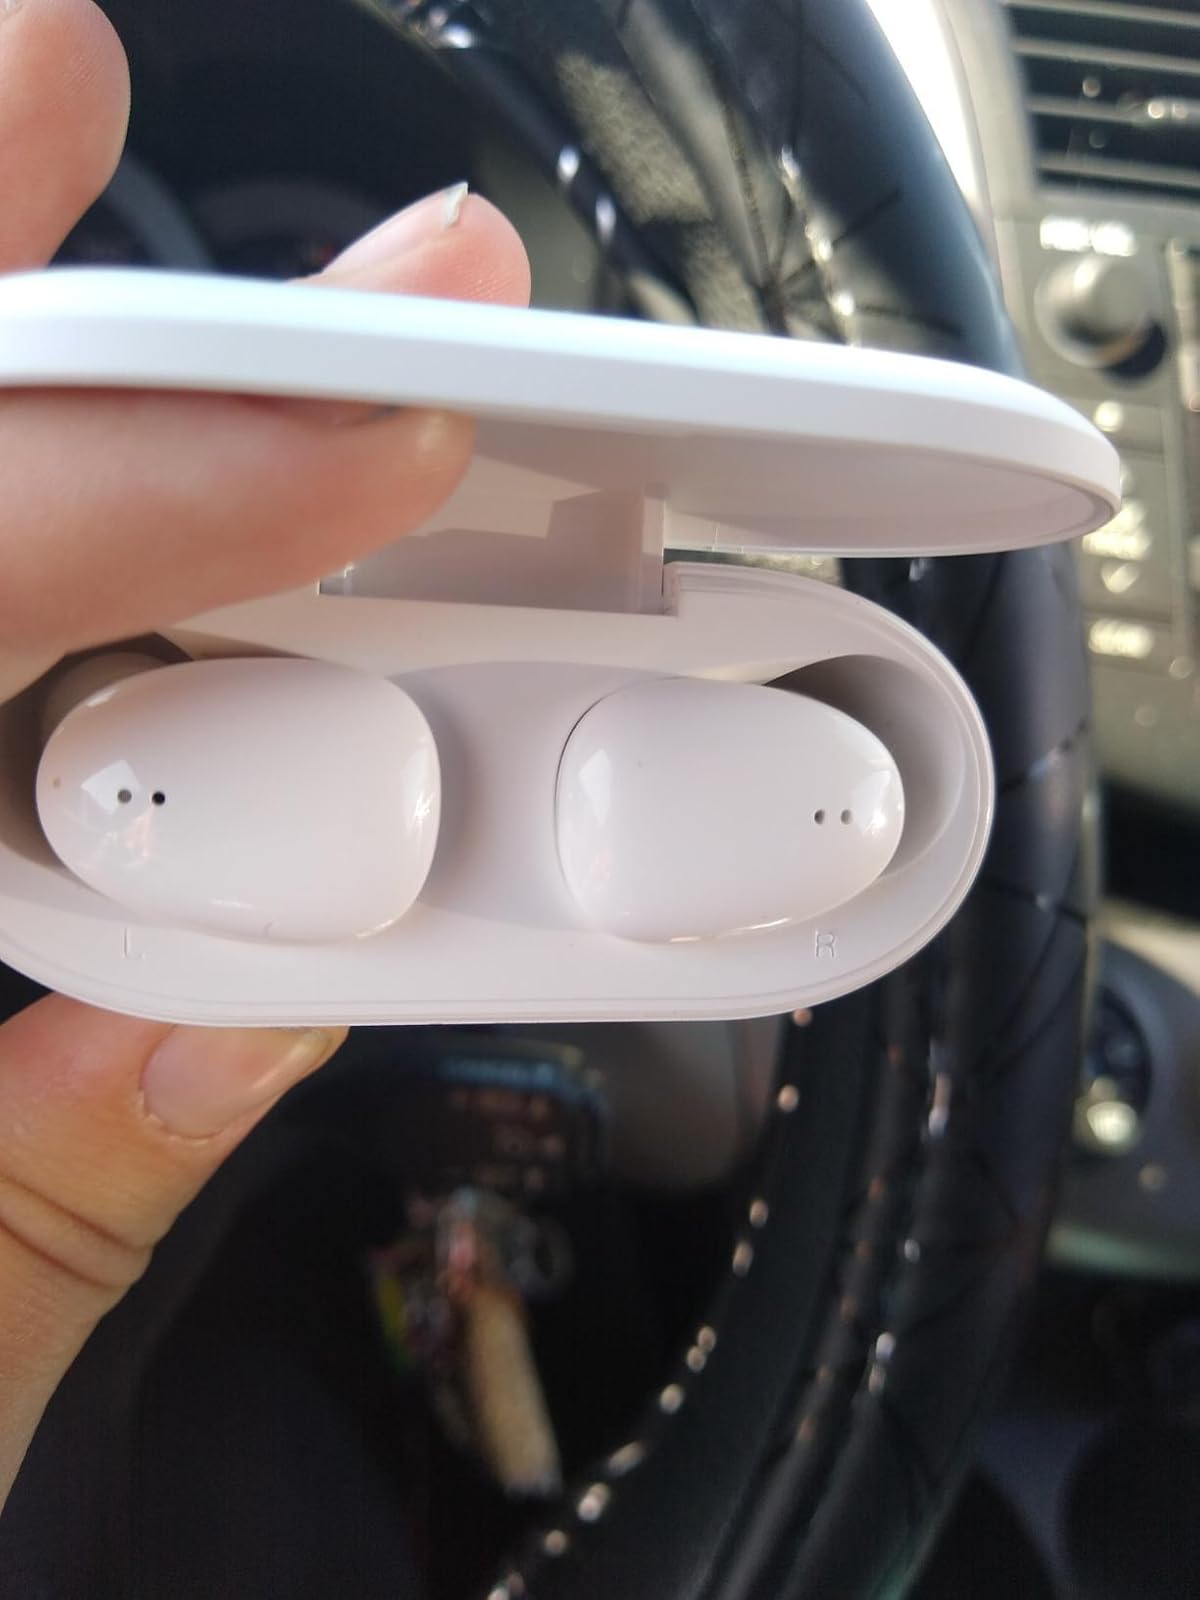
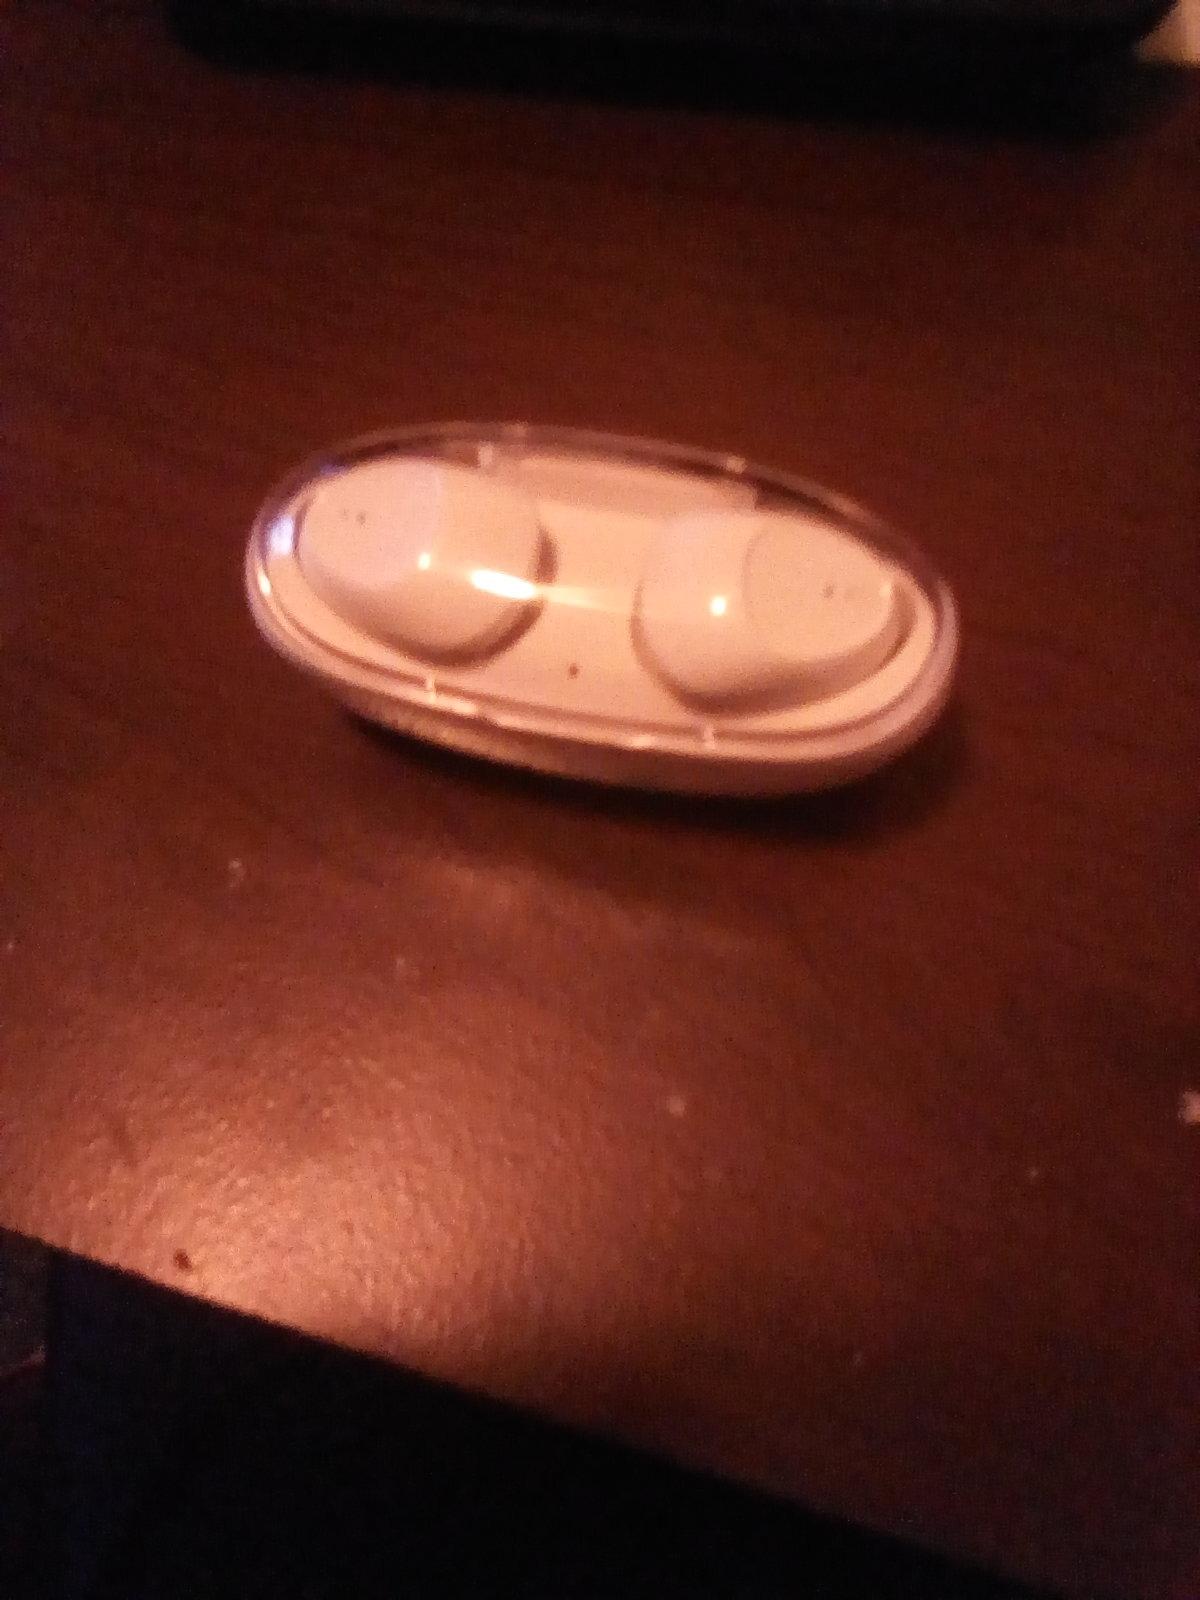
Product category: earbuds
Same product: no